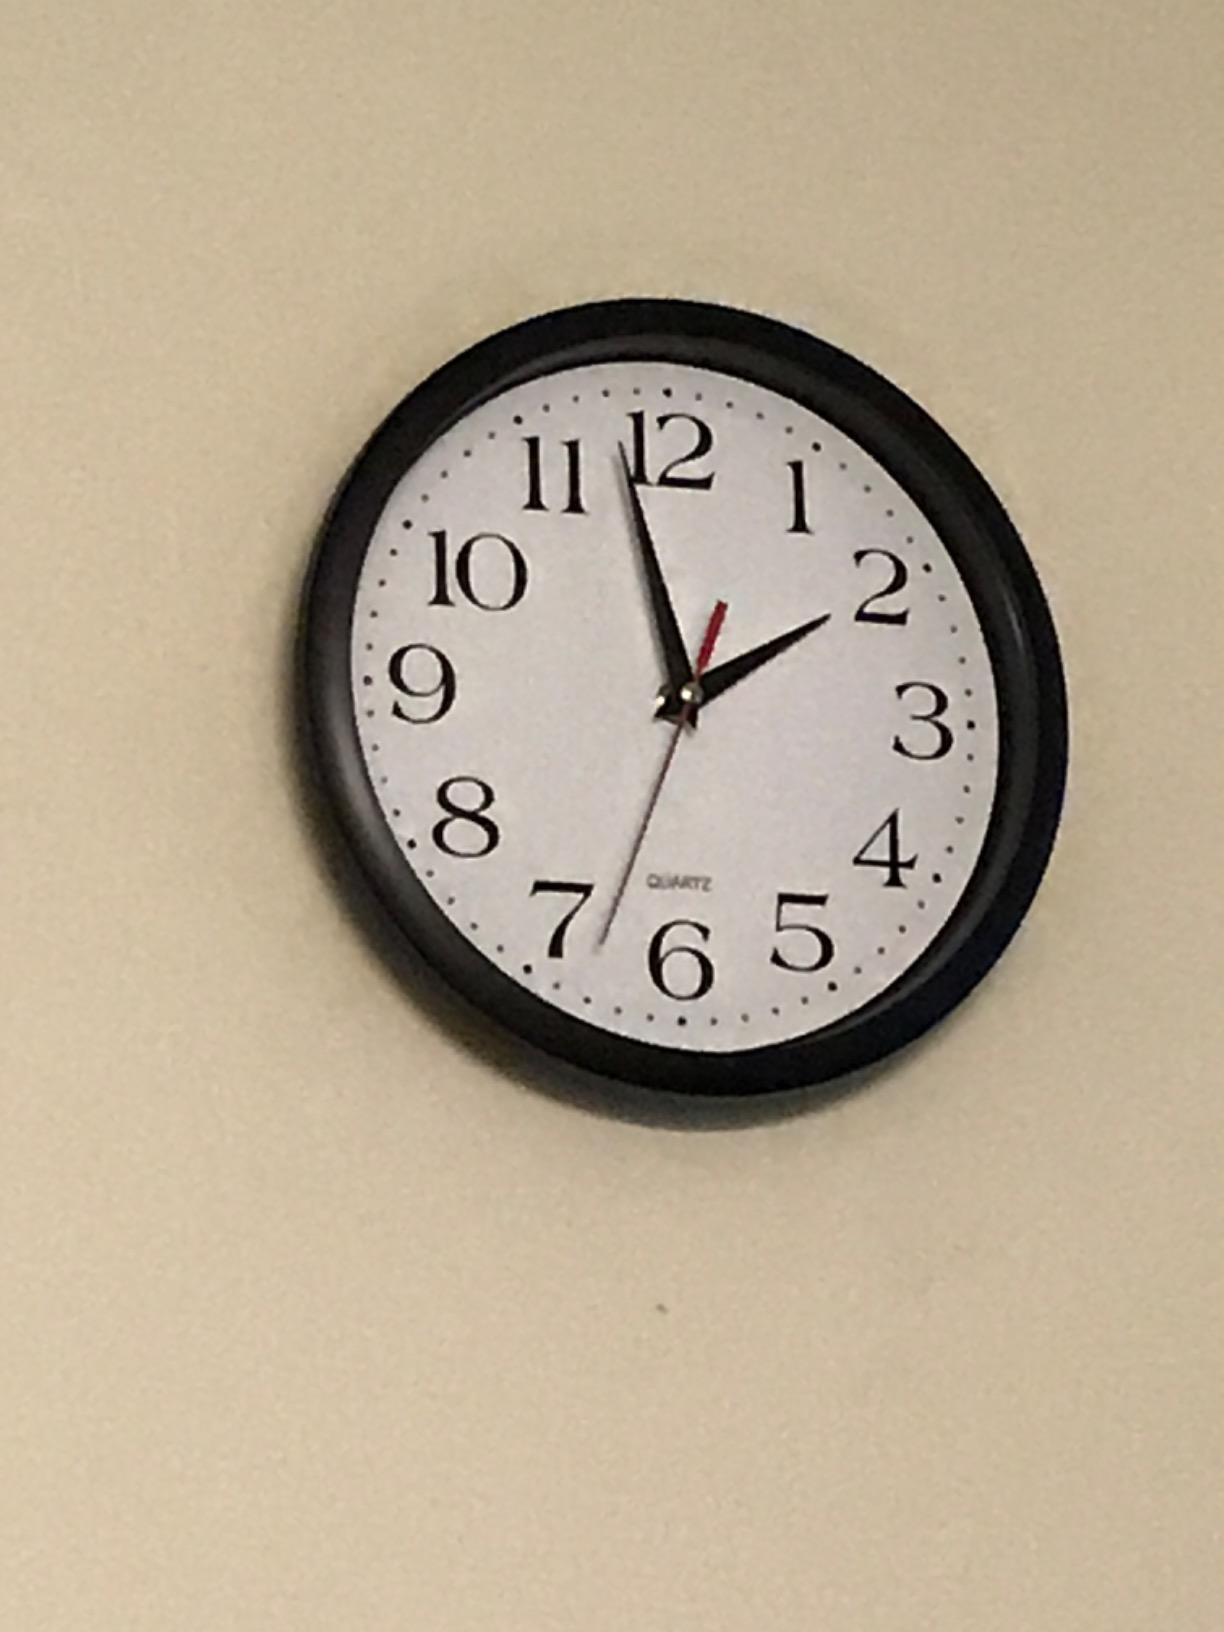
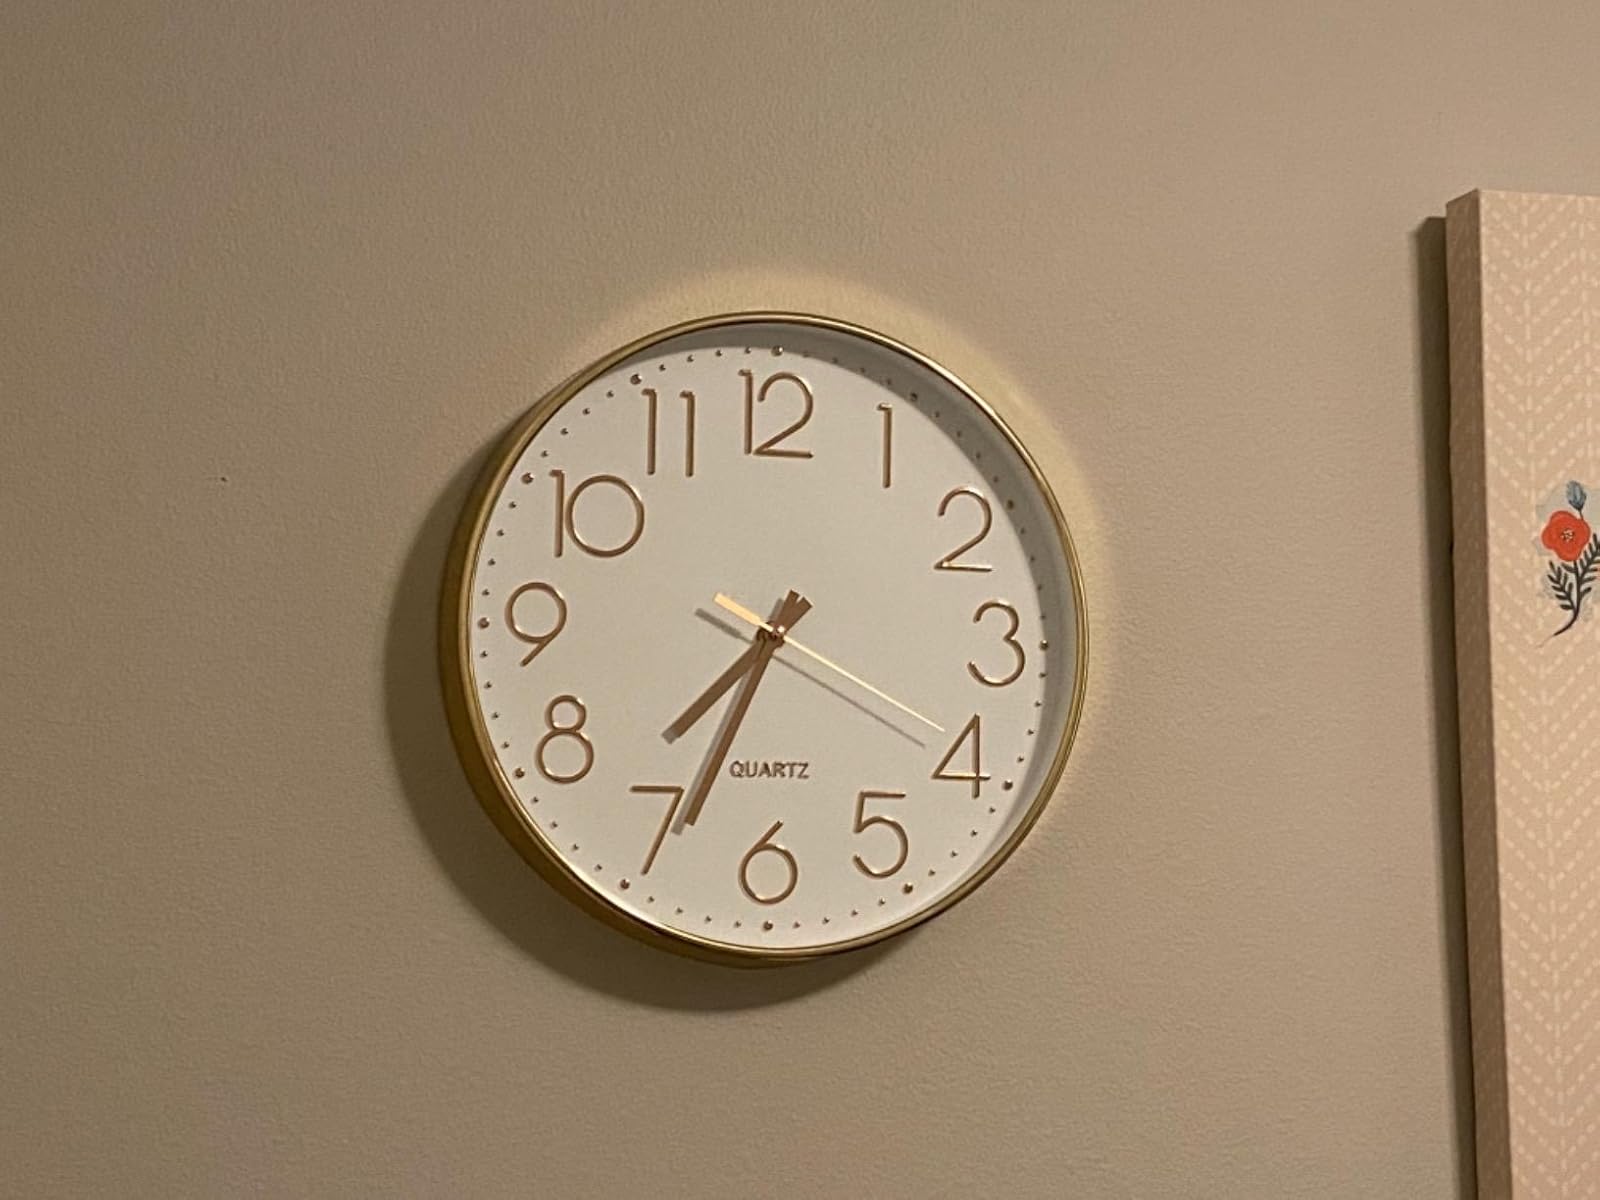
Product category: clock
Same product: no